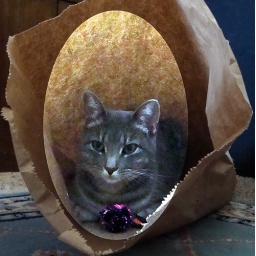
The technical quality is poor, but I think she looks cute in her little paper &amp;quot;house&amp;quot;. Taken by Edgar.